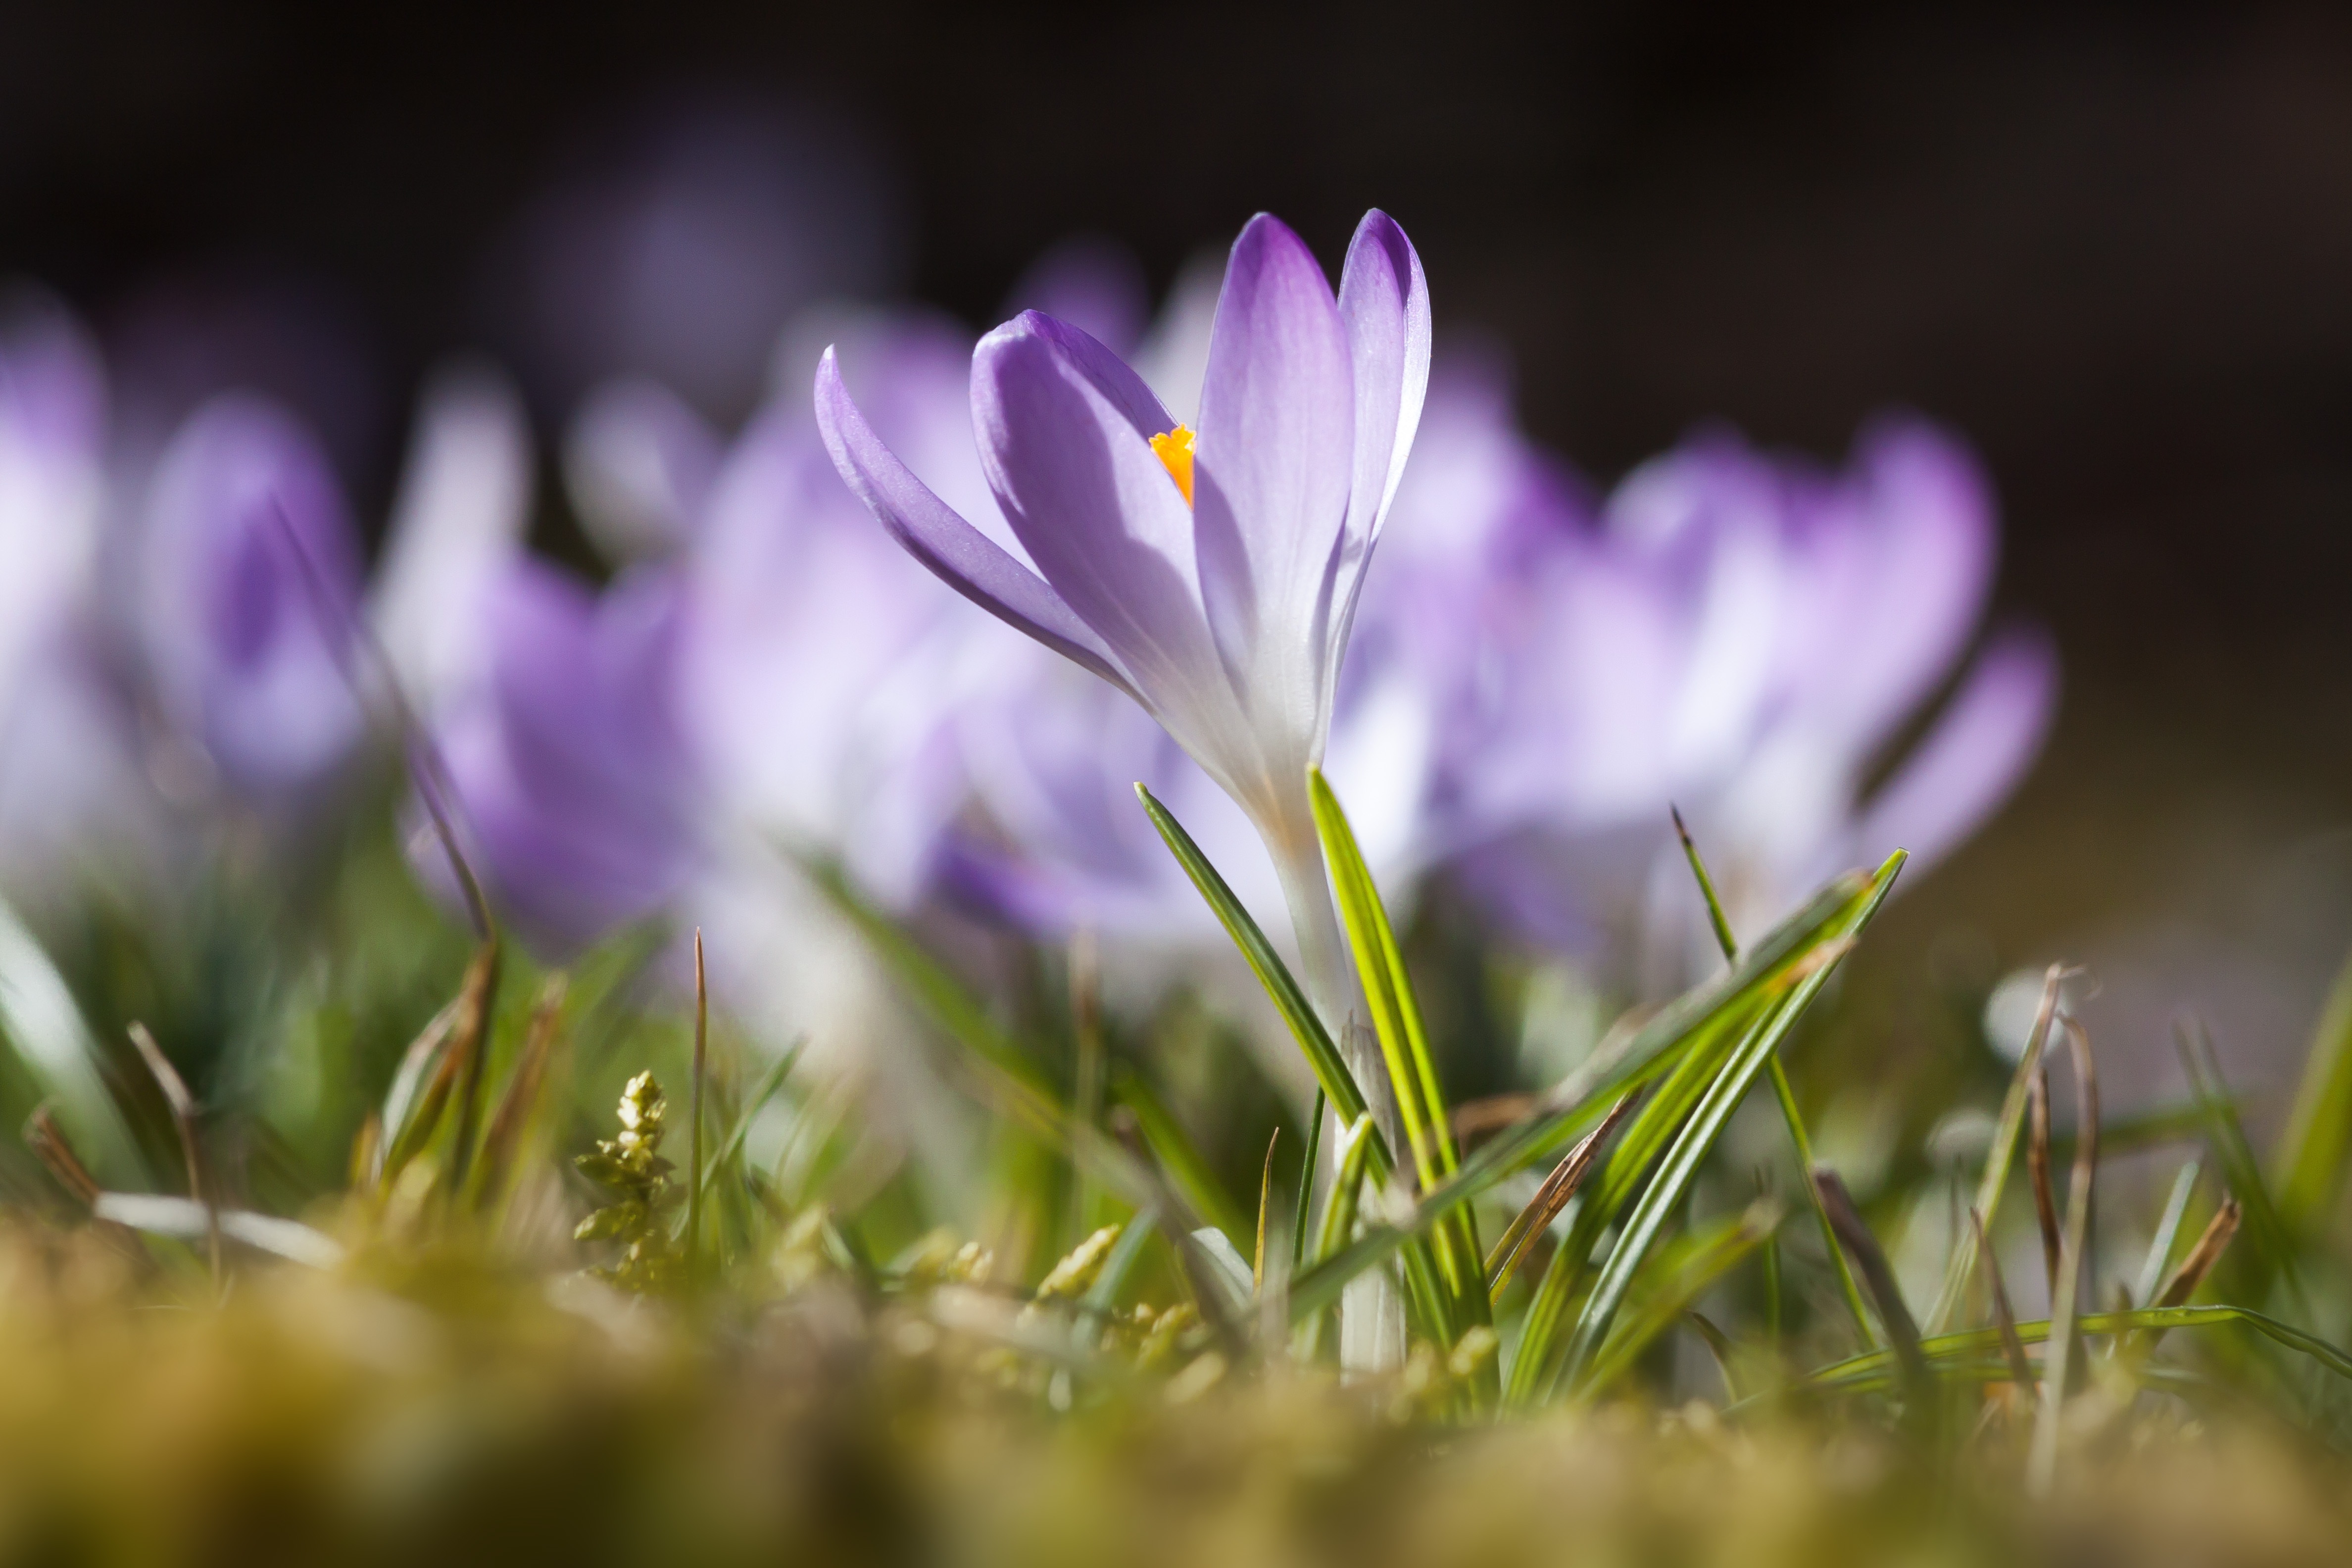
nature, grass, blossom, plant, field, meadow, flower, purple, petal, bloom, spring, macro, botany, flora, wildflower, flowers, close up, violet, crocus, spring crocus, macro photography, spring awakening, fr hlingsanfang, the beginning of spring, schwertliliengewaechs, flowering plant, lenz, land plant, iris family, crocus candidus, wild species, krokus hybrid